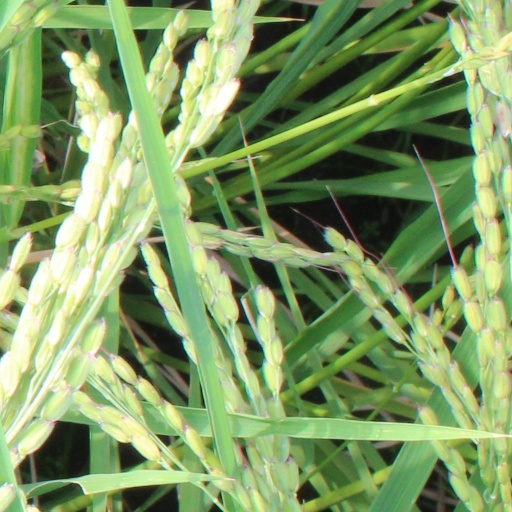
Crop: rice